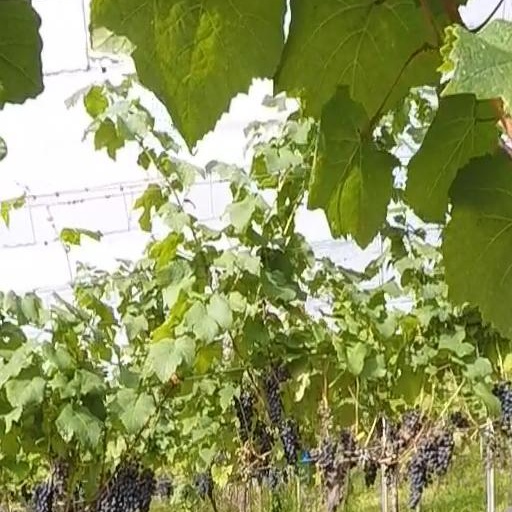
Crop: grape